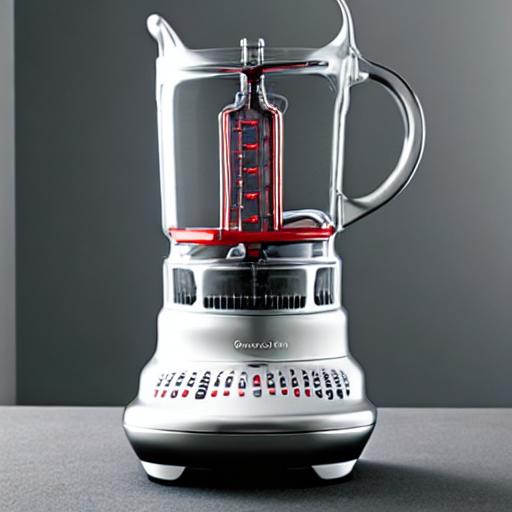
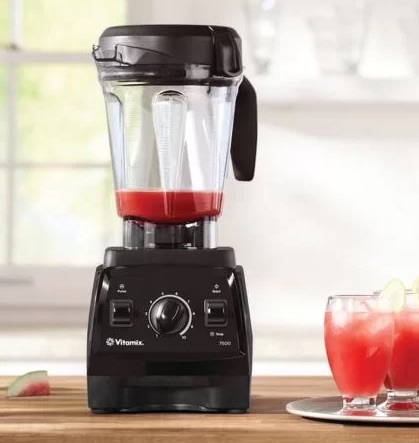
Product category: items_blender
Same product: no